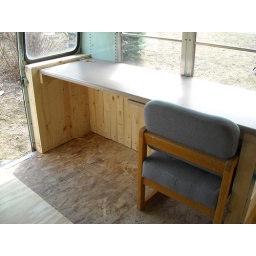
A computer desk in the back for working on stuff.